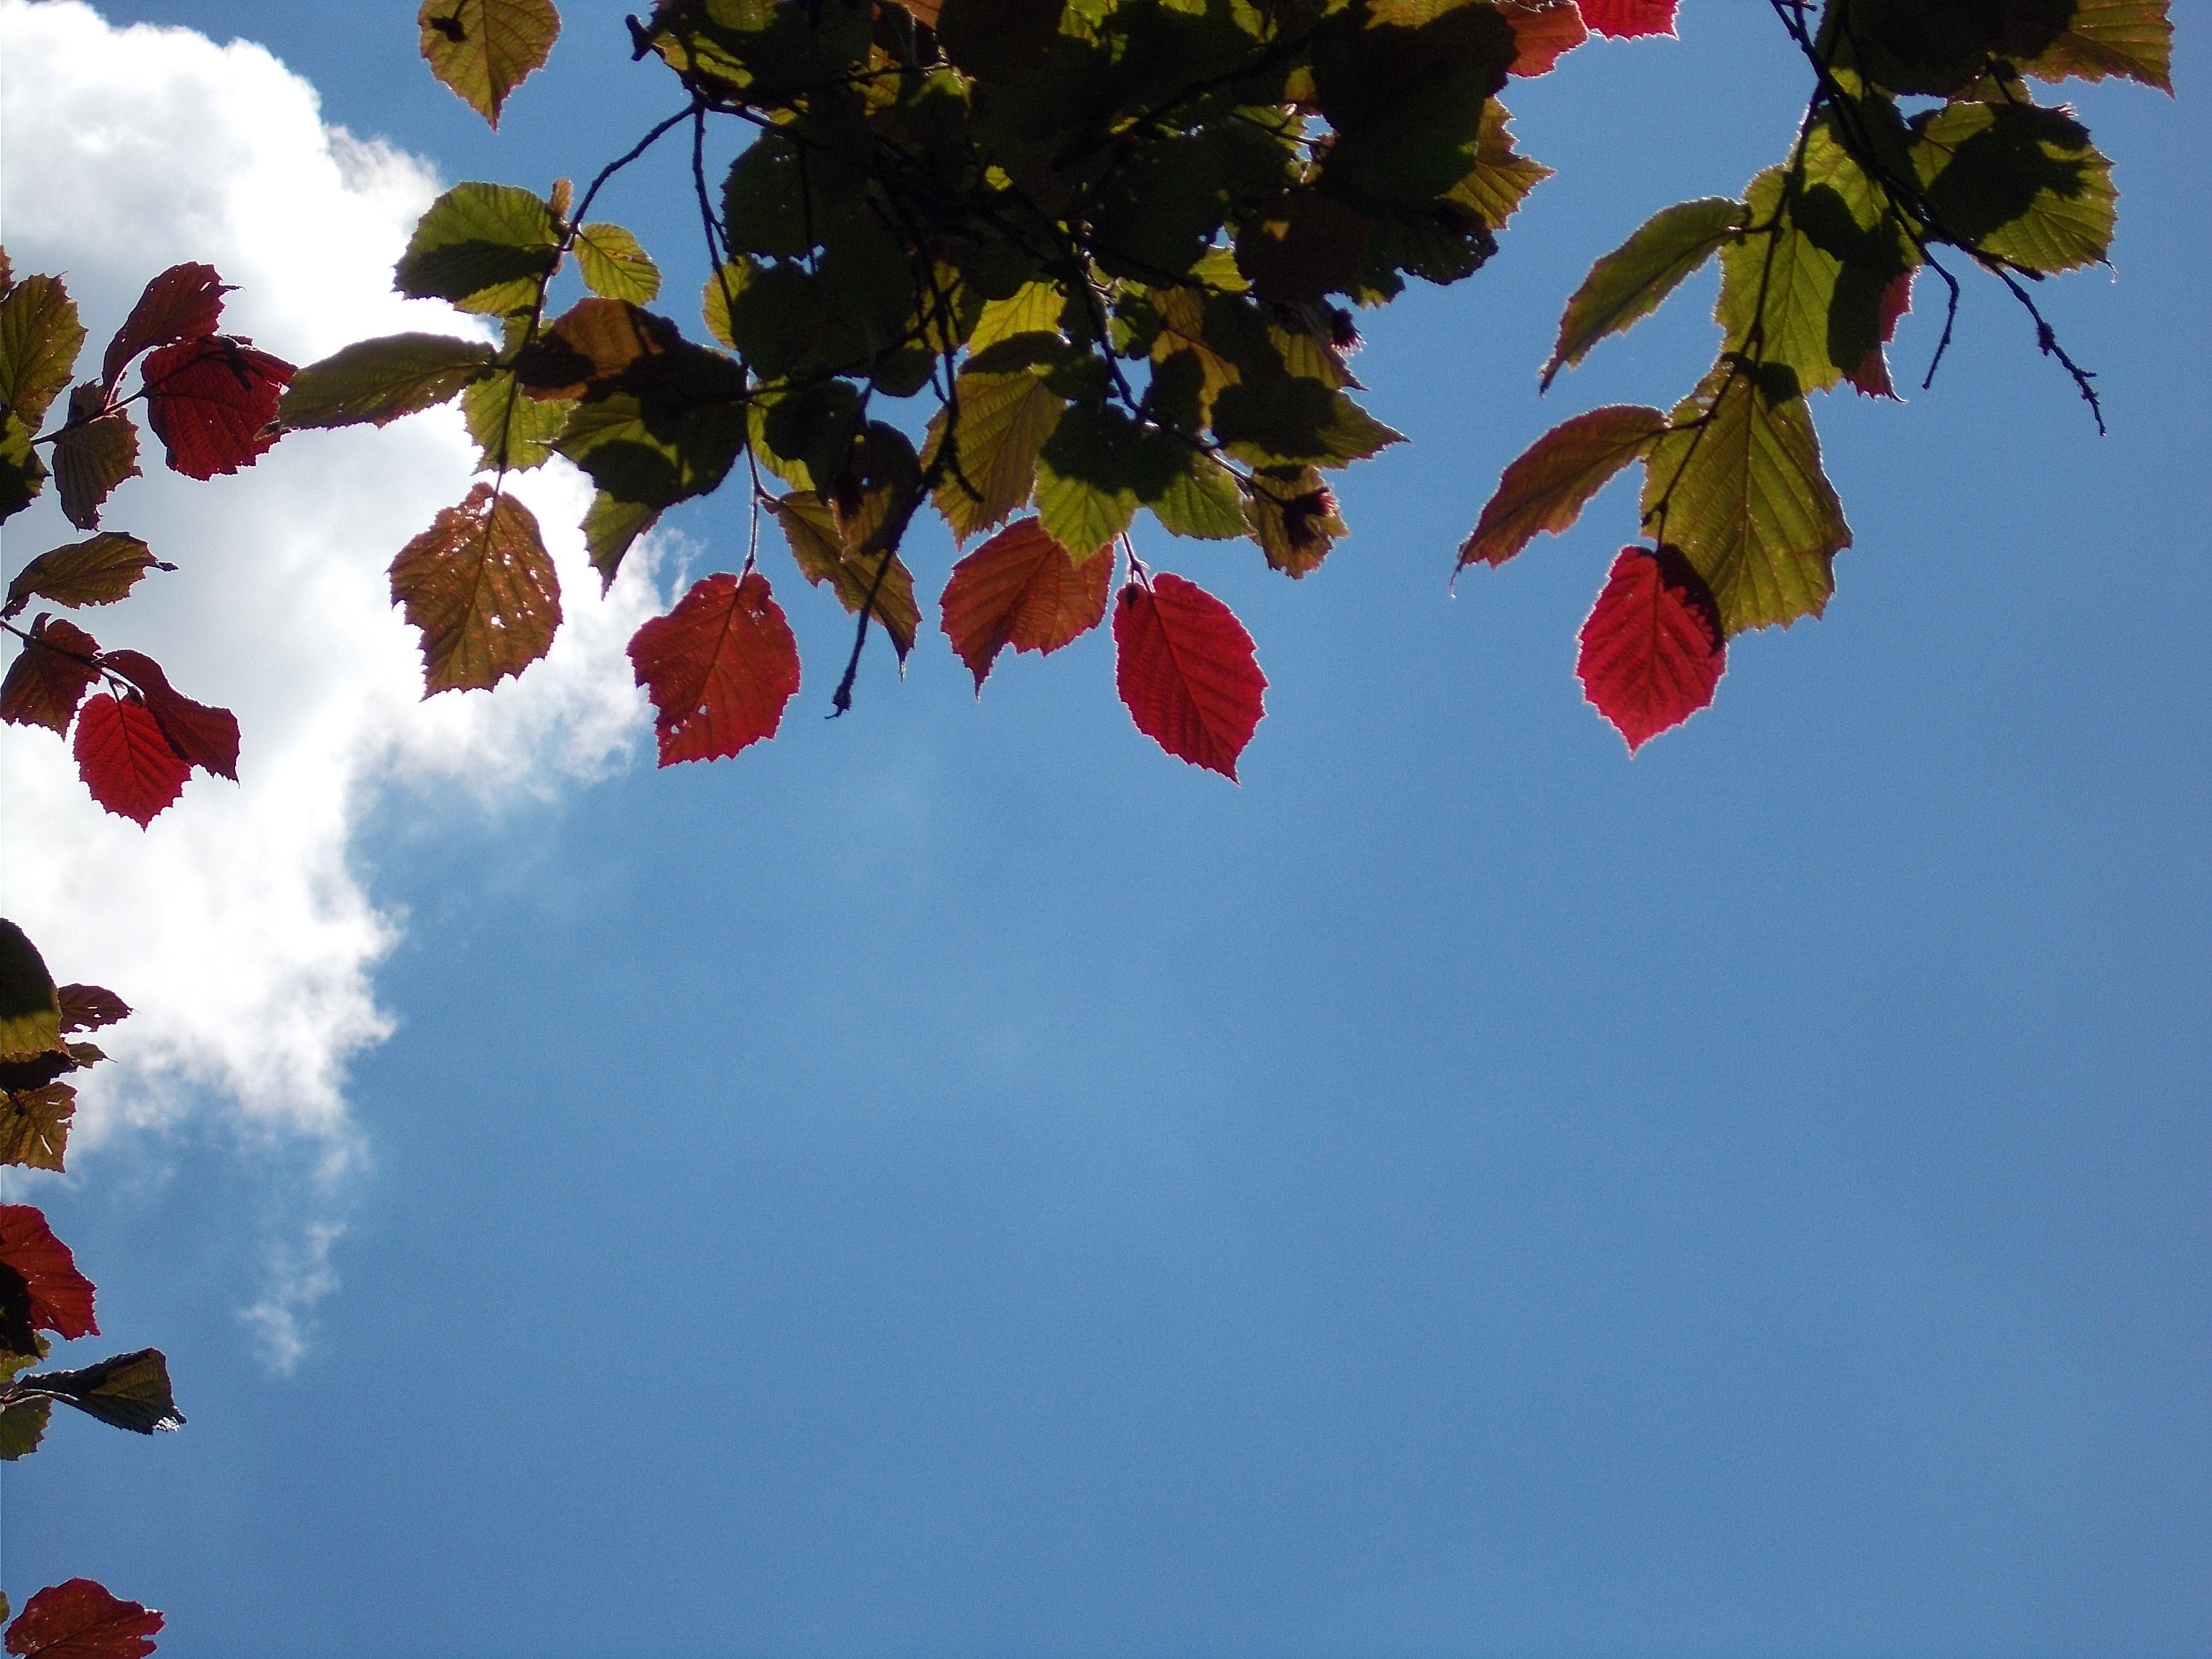
tree, branch, blossom, plant, sky, sunlight, leaf, flower, foliage, red, autumn, blue, season, walnut, coloring, leaves, leaf coloring, woody plant